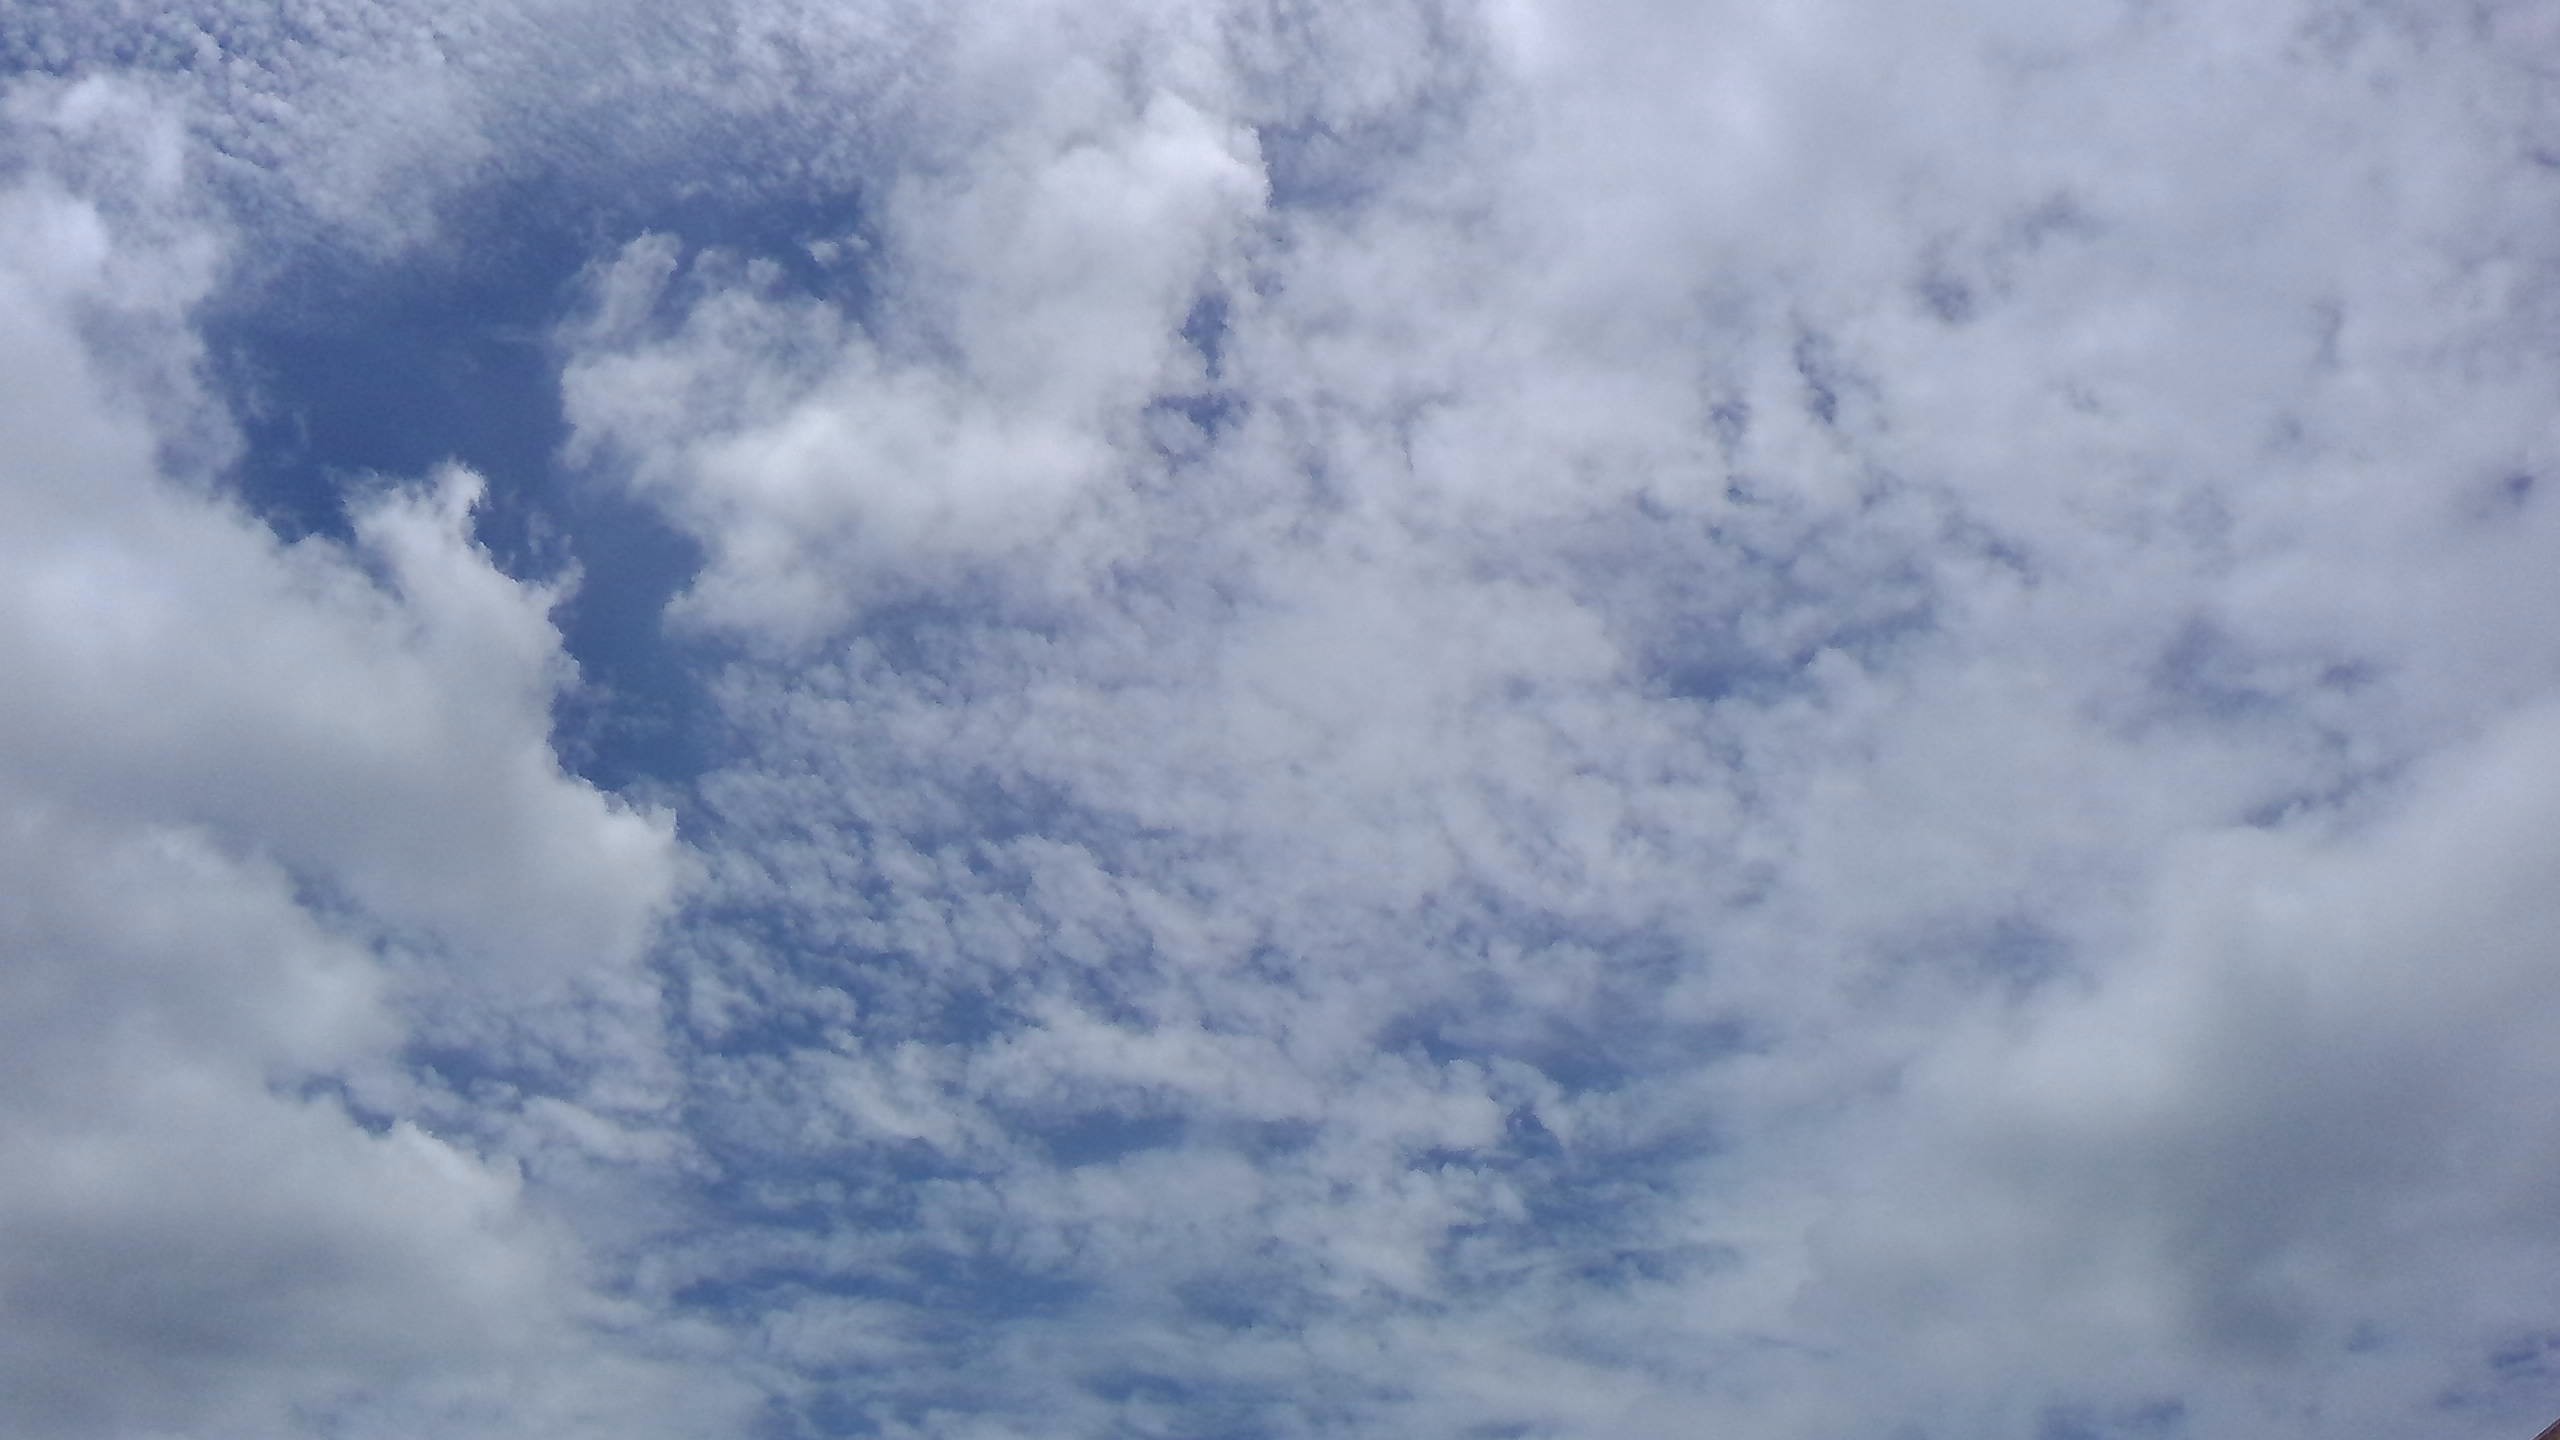
Cloud type: Altostratus